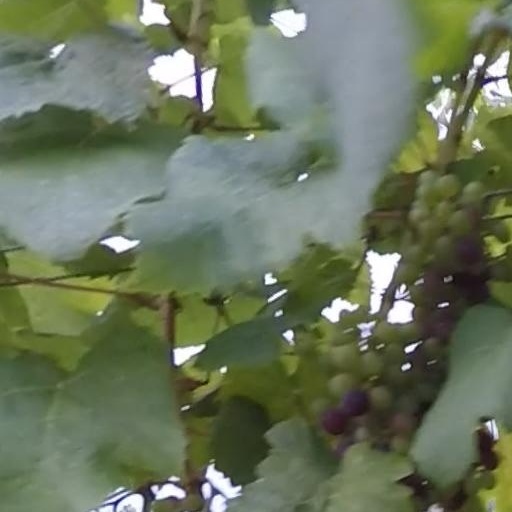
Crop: grape